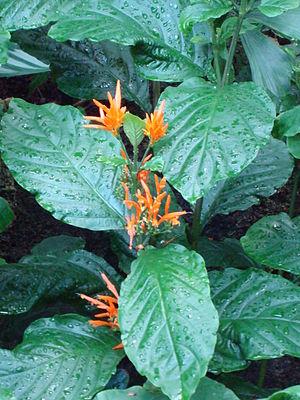
Justicia spicigera est un arbuste de la famille des Acanthacées originaire d'Amérique centrale et du Mexique.